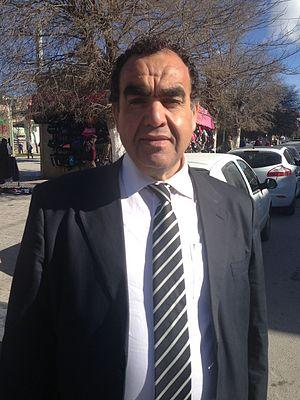
Bouamra du groupe de musique El Kahina de Batna
Le groupe Kahina ou El-Kahina est un groupe musical algérien composé de plusieurs musiciens. Le groupe est né à Batna.